Alex Rance

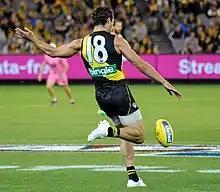
Rance kicks the football during play in 2017

Rance made his AFL debut in round 2 of the 2009 season in a loss to at Kardinia Park, recording 18 disposals and six marks in the match. Rance remained in the senior side until round 7, where he was involved in a head clash with Brisbane Lions player Troy Selwood. He suffered three small cheekbone fractures and missed three matches as a result of the incident. He returned to AFL level in round 11 and played three straight matches before missing his side's round 14 encounter with Adelaide. After one week out, Rance returned again to senior football in round 15, playing two more matches before another two week stint away from the level in rounds 17 and 18. But he would play out the last four rounds at AFL level, kicking his first career goal in round 19 and finishing the year having played 15 senior matches.